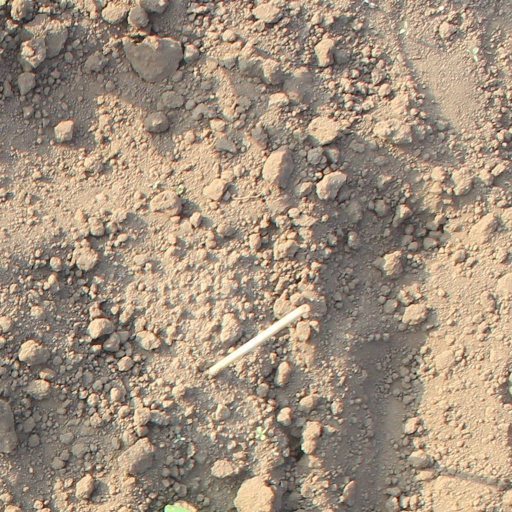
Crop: soybean